Switchboard (UK)

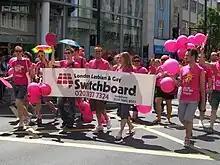
London Lesbian and Gay Switchboard group at Pride London 2010.

Switchboard is the second-oldest LGBT+ telephone helpline in the United Kingdom, launched the day after Edinburgh Befrienders (later known as Lothian Gay and Lesbian Switchboard).